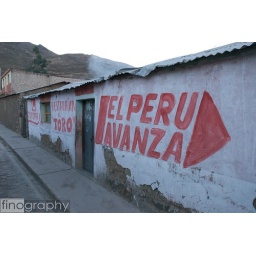
On the wall of the house where we ate while in Madrigal